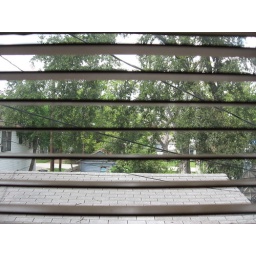
view from window by bathroom